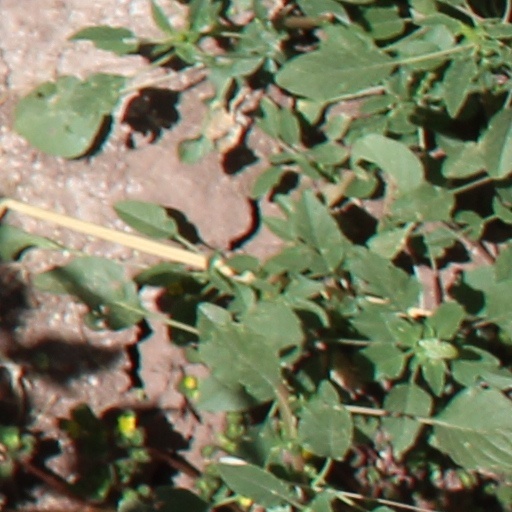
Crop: wheat